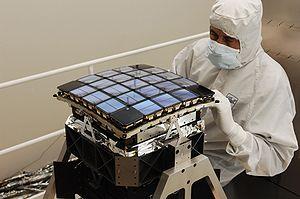
Un satellite artificiel est un objet fabriqué par l'être humain, envoyé dans l'espace à l'aide d'un lanceur et gravitant autour d'une planète ou d'un satellite naturel comme la Lune. La vitesse imprimée par le lanceur au satellite lui permet de se maintenir pratiquement indéfiniment dans l'espace en décrivant une orbite autour du corps céleste. Celle-ci, définie en fonction de la mission du satellite, peut prendre différentes formes — héliosynchrone, géostationnaire, elliptique, circulaire — et se situer à des altitudes plus ou moins élevées, classées en orbite basse, moyenne ou haute.